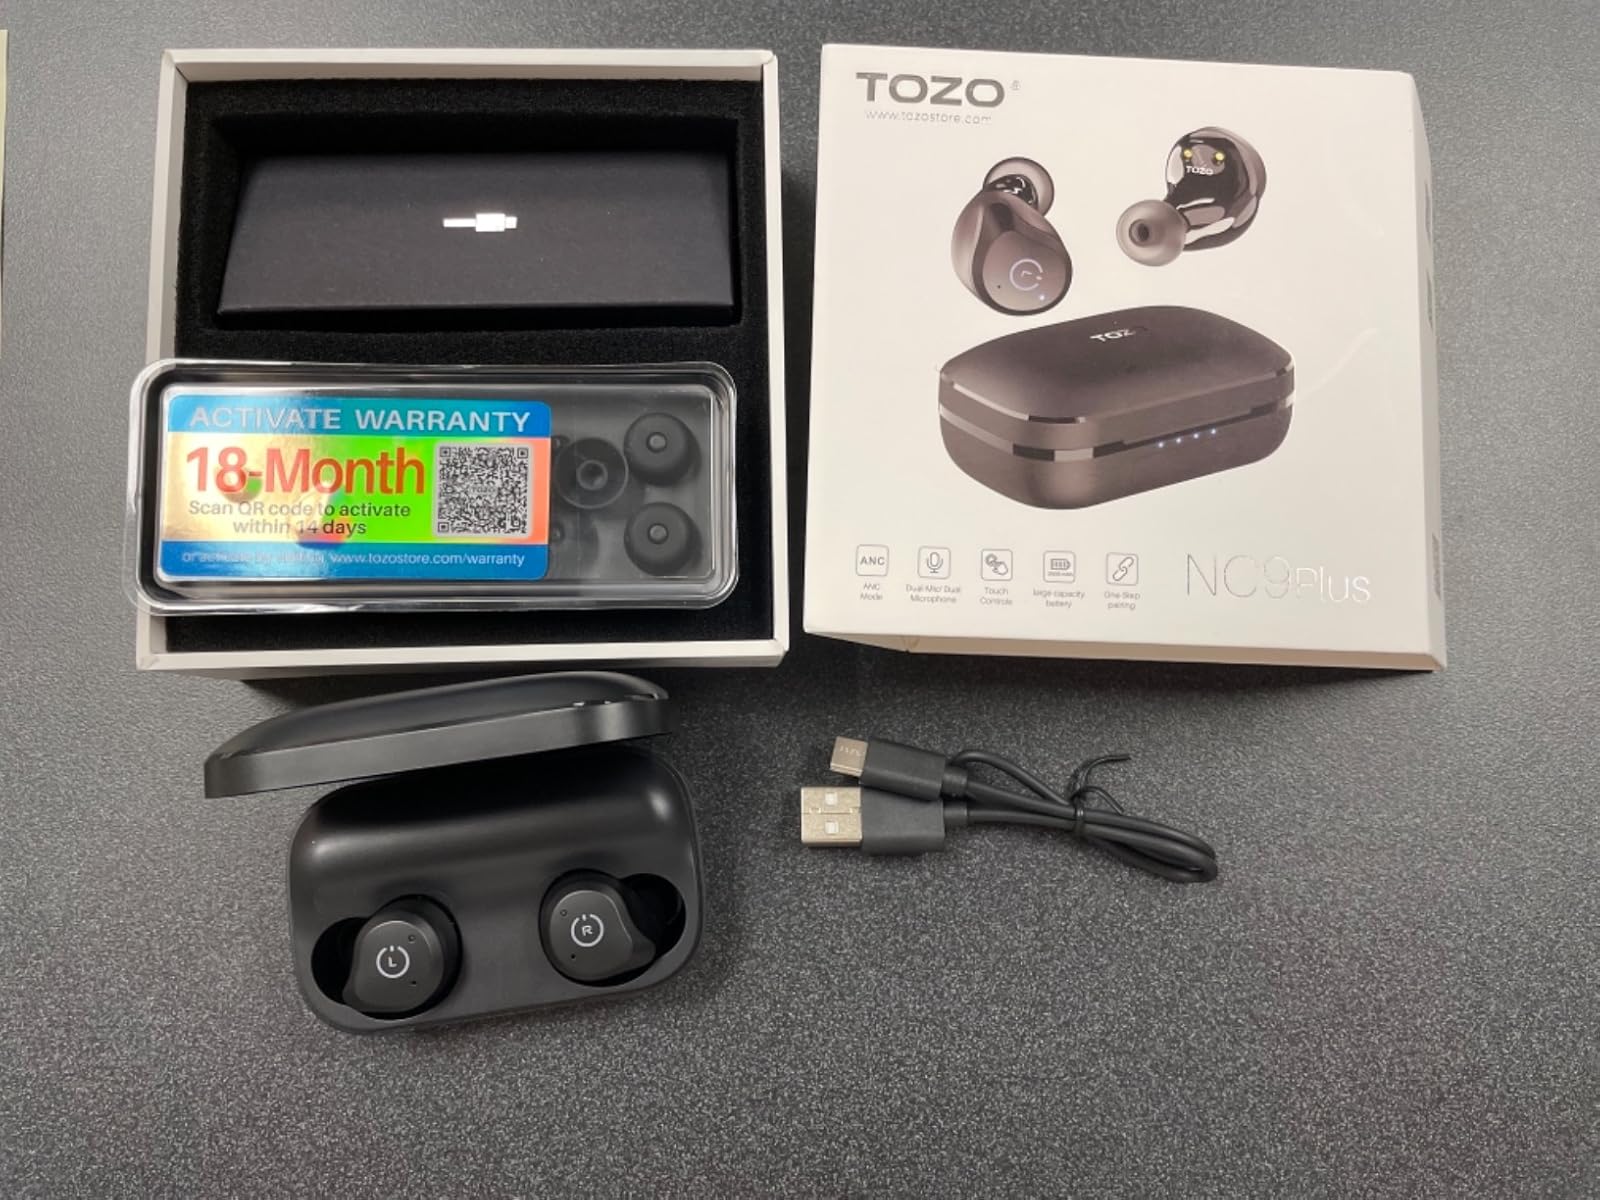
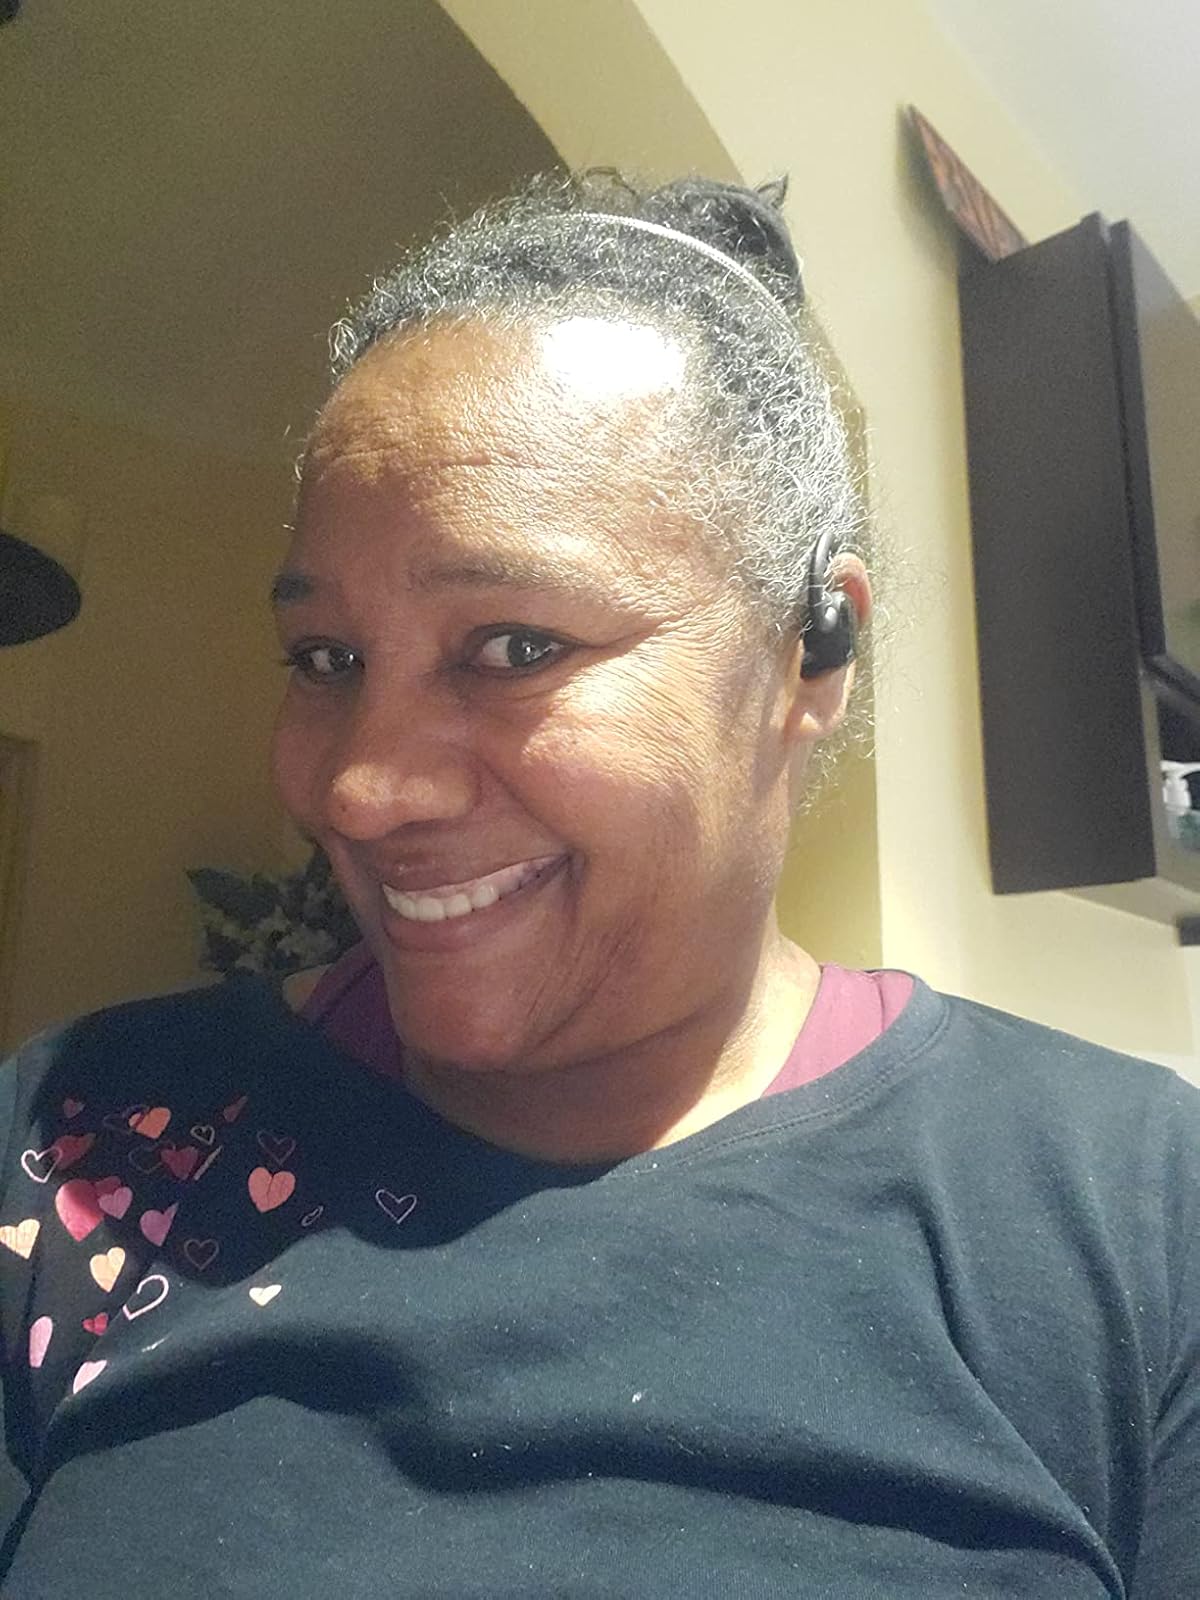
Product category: earbuds
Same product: no